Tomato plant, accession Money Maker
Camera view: vertical (180 deg); turntable rotation: 210 degrees
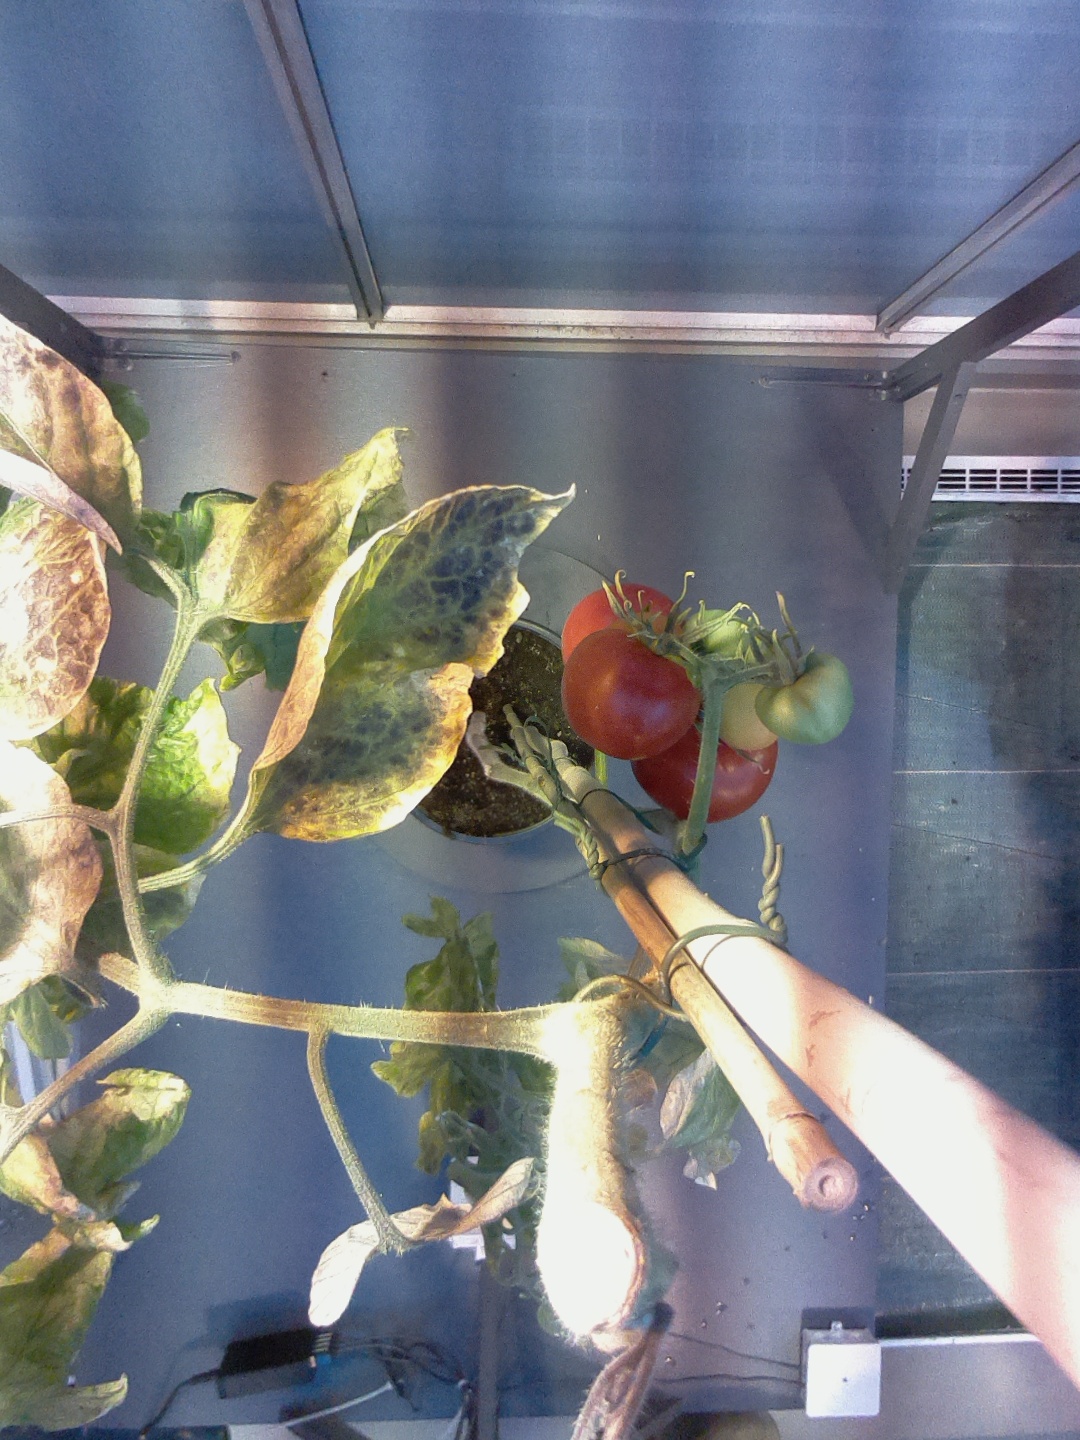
BBCH growth stage 87: 70%-80% of fruits show typical fully ripe color